Body worship

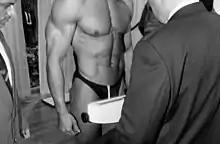
Men weighing a German bodybuilder before a competition (1995) by Andreas Bohnenstengel. Bodybuilding competitions are akin to a form of muscle worship, as the bodybuilder exposes their body for an audience.

Body worship is the practice of physically revering a part of another person's body, and is usually done as a submissive act in the context of BDSM. It is often an expression of erotic fetishism but it can also be used as part of service-oriented submission or sexual roleplay. It typically involves kissing, licking or sucking parts of a dominant's body such as the vulva, the penis, the buttocks, the feet, the breasts or the muscles. Body worship was included in the introductory classes on BDSM introduced in 2003 by the Society of Janus, the largest BDSM educational organisation in San Francisco.